San Baudelio de Berlanga

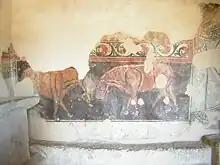
Bovine. Remain inside the hermitage.

Also appearing in the same space as the blind man is the Resurrection of Lazarus, one of the best preserved of the series. Lazarus, is shown wrapped up like a mummy and placed in a black sarcophagus. Two seemingly holy women lift one end of the cover. Jesus touches the body of Lazarus with a long staff, which turns into a cross, and he is joined by a beardless figure with red hair, possibly St. John, who is holding a green book in his left hand. Jesus is shown with a yellow-crossed nimbus, red hair, and pointed beard, and he wears an orange tunic with wide sleeves under a green mantle. The disciple at the left, also depicted with red hair, is wearing a long grey tunic and dark blue mantle. Both the women have halos and they wear pale green-orange headdresses that fall over the shoulders. The background is divided by wide stripes of dark blue, violet, red, and green.